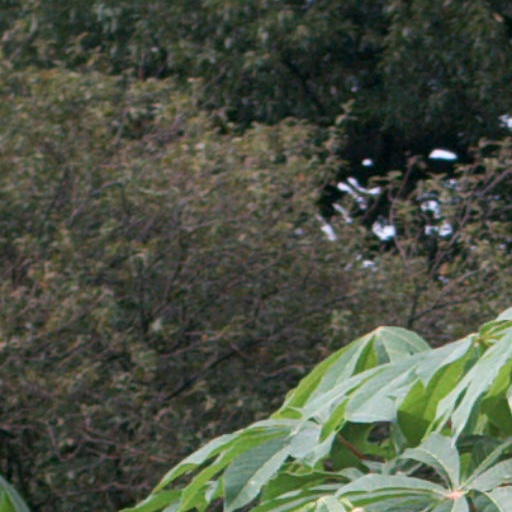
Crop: cassava